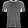
Label: T - shirt / top